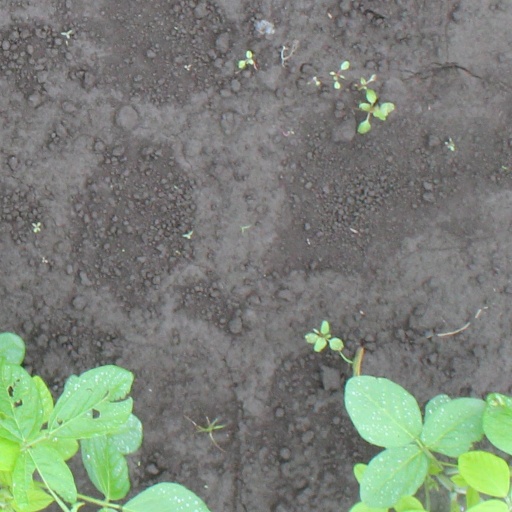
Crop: soybean